Columbian mammoth

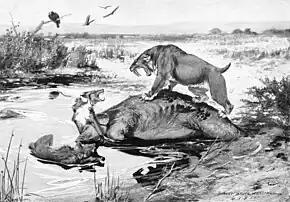
"Smilodon" and dire wolves fighting over a Columbian mammoth carcass in the La Brea Tar Pits, by Robert Bruce Horsfall, 1911

Since the early 20th century, excavations at the La Brea Tar Pits in Los Angeles have yielded of fossils from 600 species of flora and fauna, including several Columbian mammoths. Many of the fossils are the remains of animals that became stuck in asphalt puddles that seeped to the surface of the pits, 40,000 to 11,500 years ago. Dust and leaves likely concealed the liquid asphalt, which then trapped unwary animals. Mired animals died from hunger or exhaustion; their corpses attracted predators, which sometimes became stuck, themselves. The fossil record of the tar pits is dominated by the remains of predators, such as large canids and felids. Fossils of different animals are found stuck together when they are excavated from the pits. The tar pits do not preserve soft tissue, and a 2014 study concluded that asphalt may degrade the DNA of animals mired in it after an attempt was made to extract DNA from a Columbian mammoth.